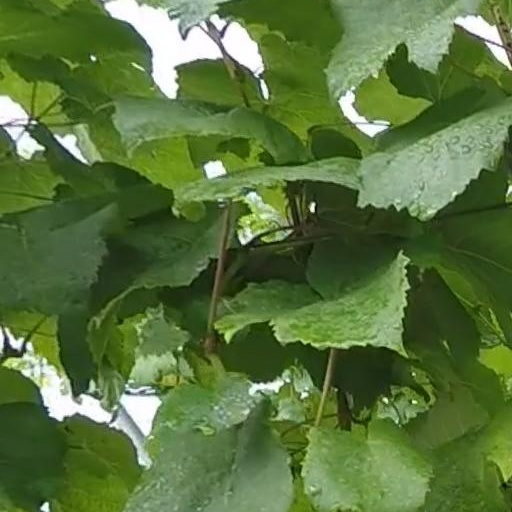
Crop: grape